Rivers Wash Over Me

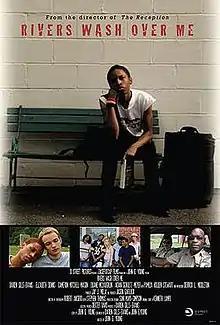
Theatrical release poster

Rivers Wash Over Me is a 2009 drama film directed by John G. Young. Young shares the screenplay with Darien Sills-Evans. The film was produced by Sills-Evans, with Dexter Davis as executive producer.